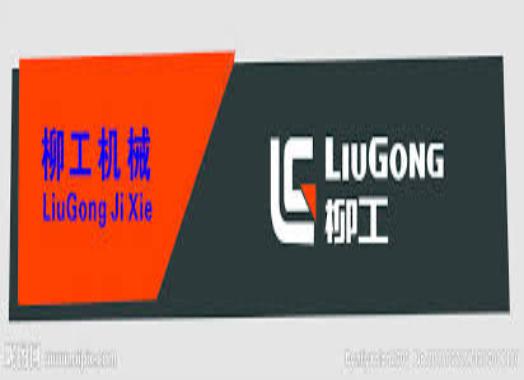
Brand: liu gong
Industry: Others